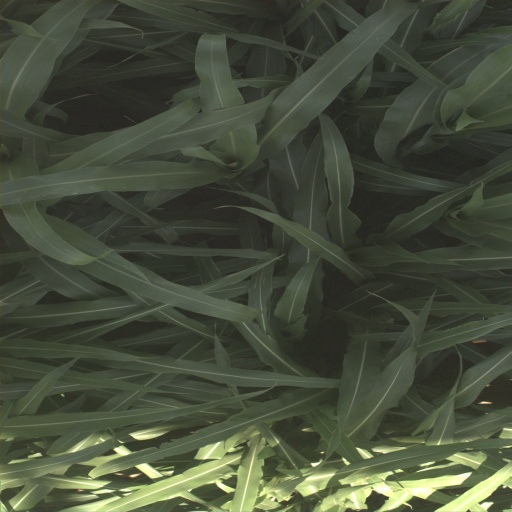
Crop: sorghum